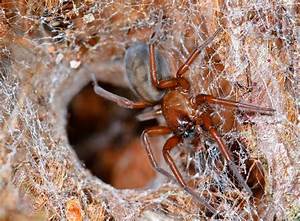
Label: ragno